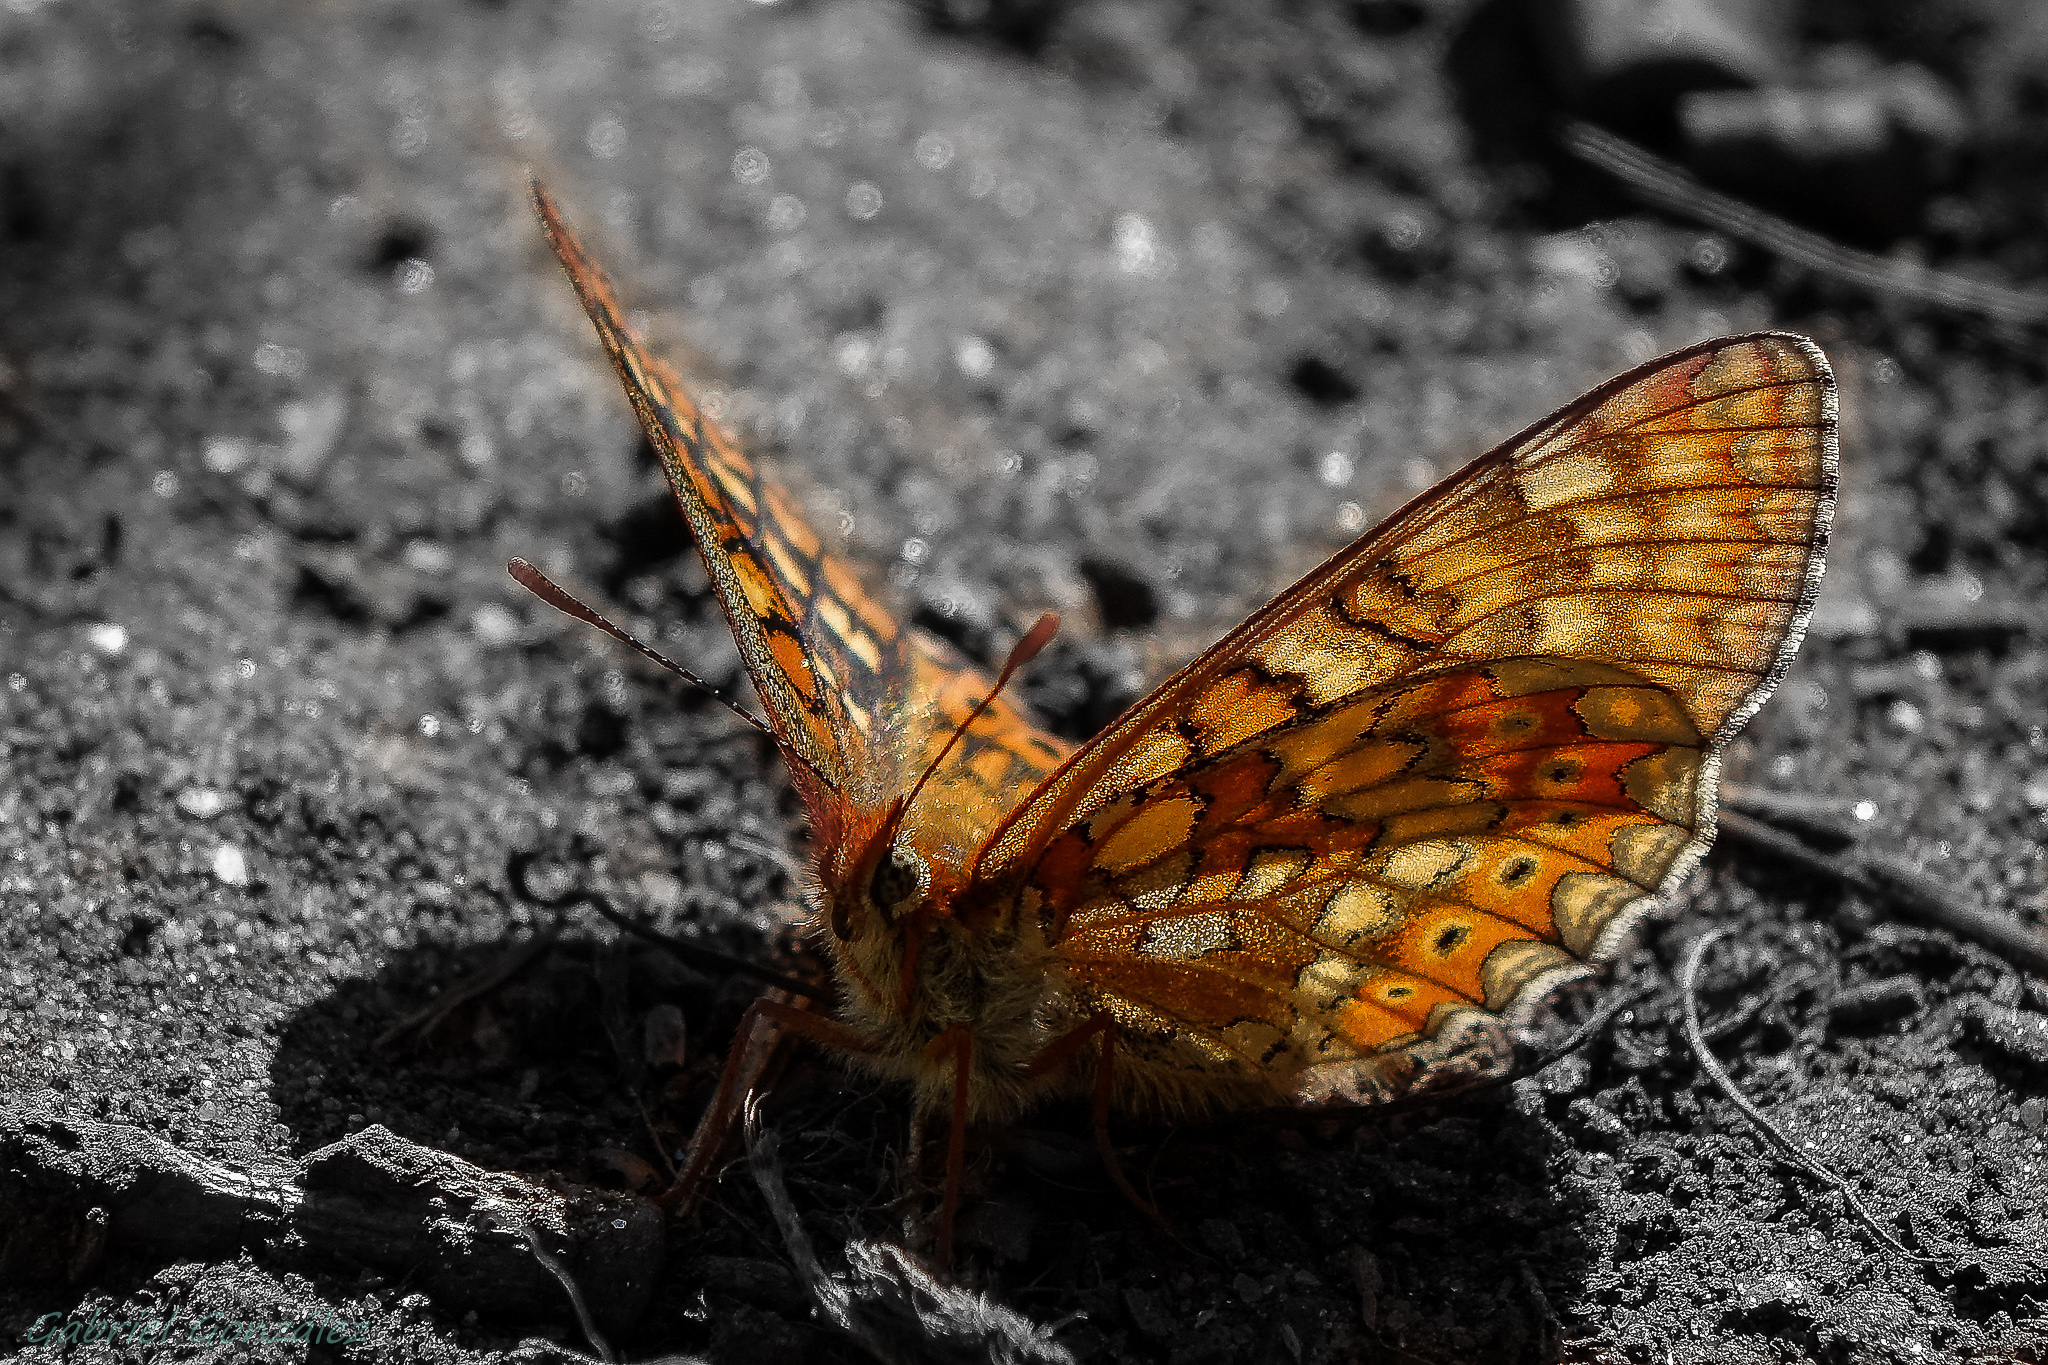
nature, wing, photography, leaf, flower, wildlife, insect, macro, butterfly, fauna, invertebrate, close up, animals, naturaleza, mariposa, ggl1, gaby1, xovesphoto, animales, sonyrx10, rx10, gphoto, xelodegalicia, macro photography, arthropod, gabrielcoru a, pollinator, moths and butterflies